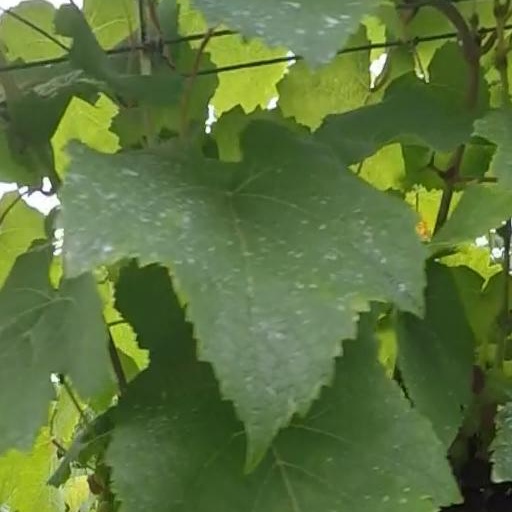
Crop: grape